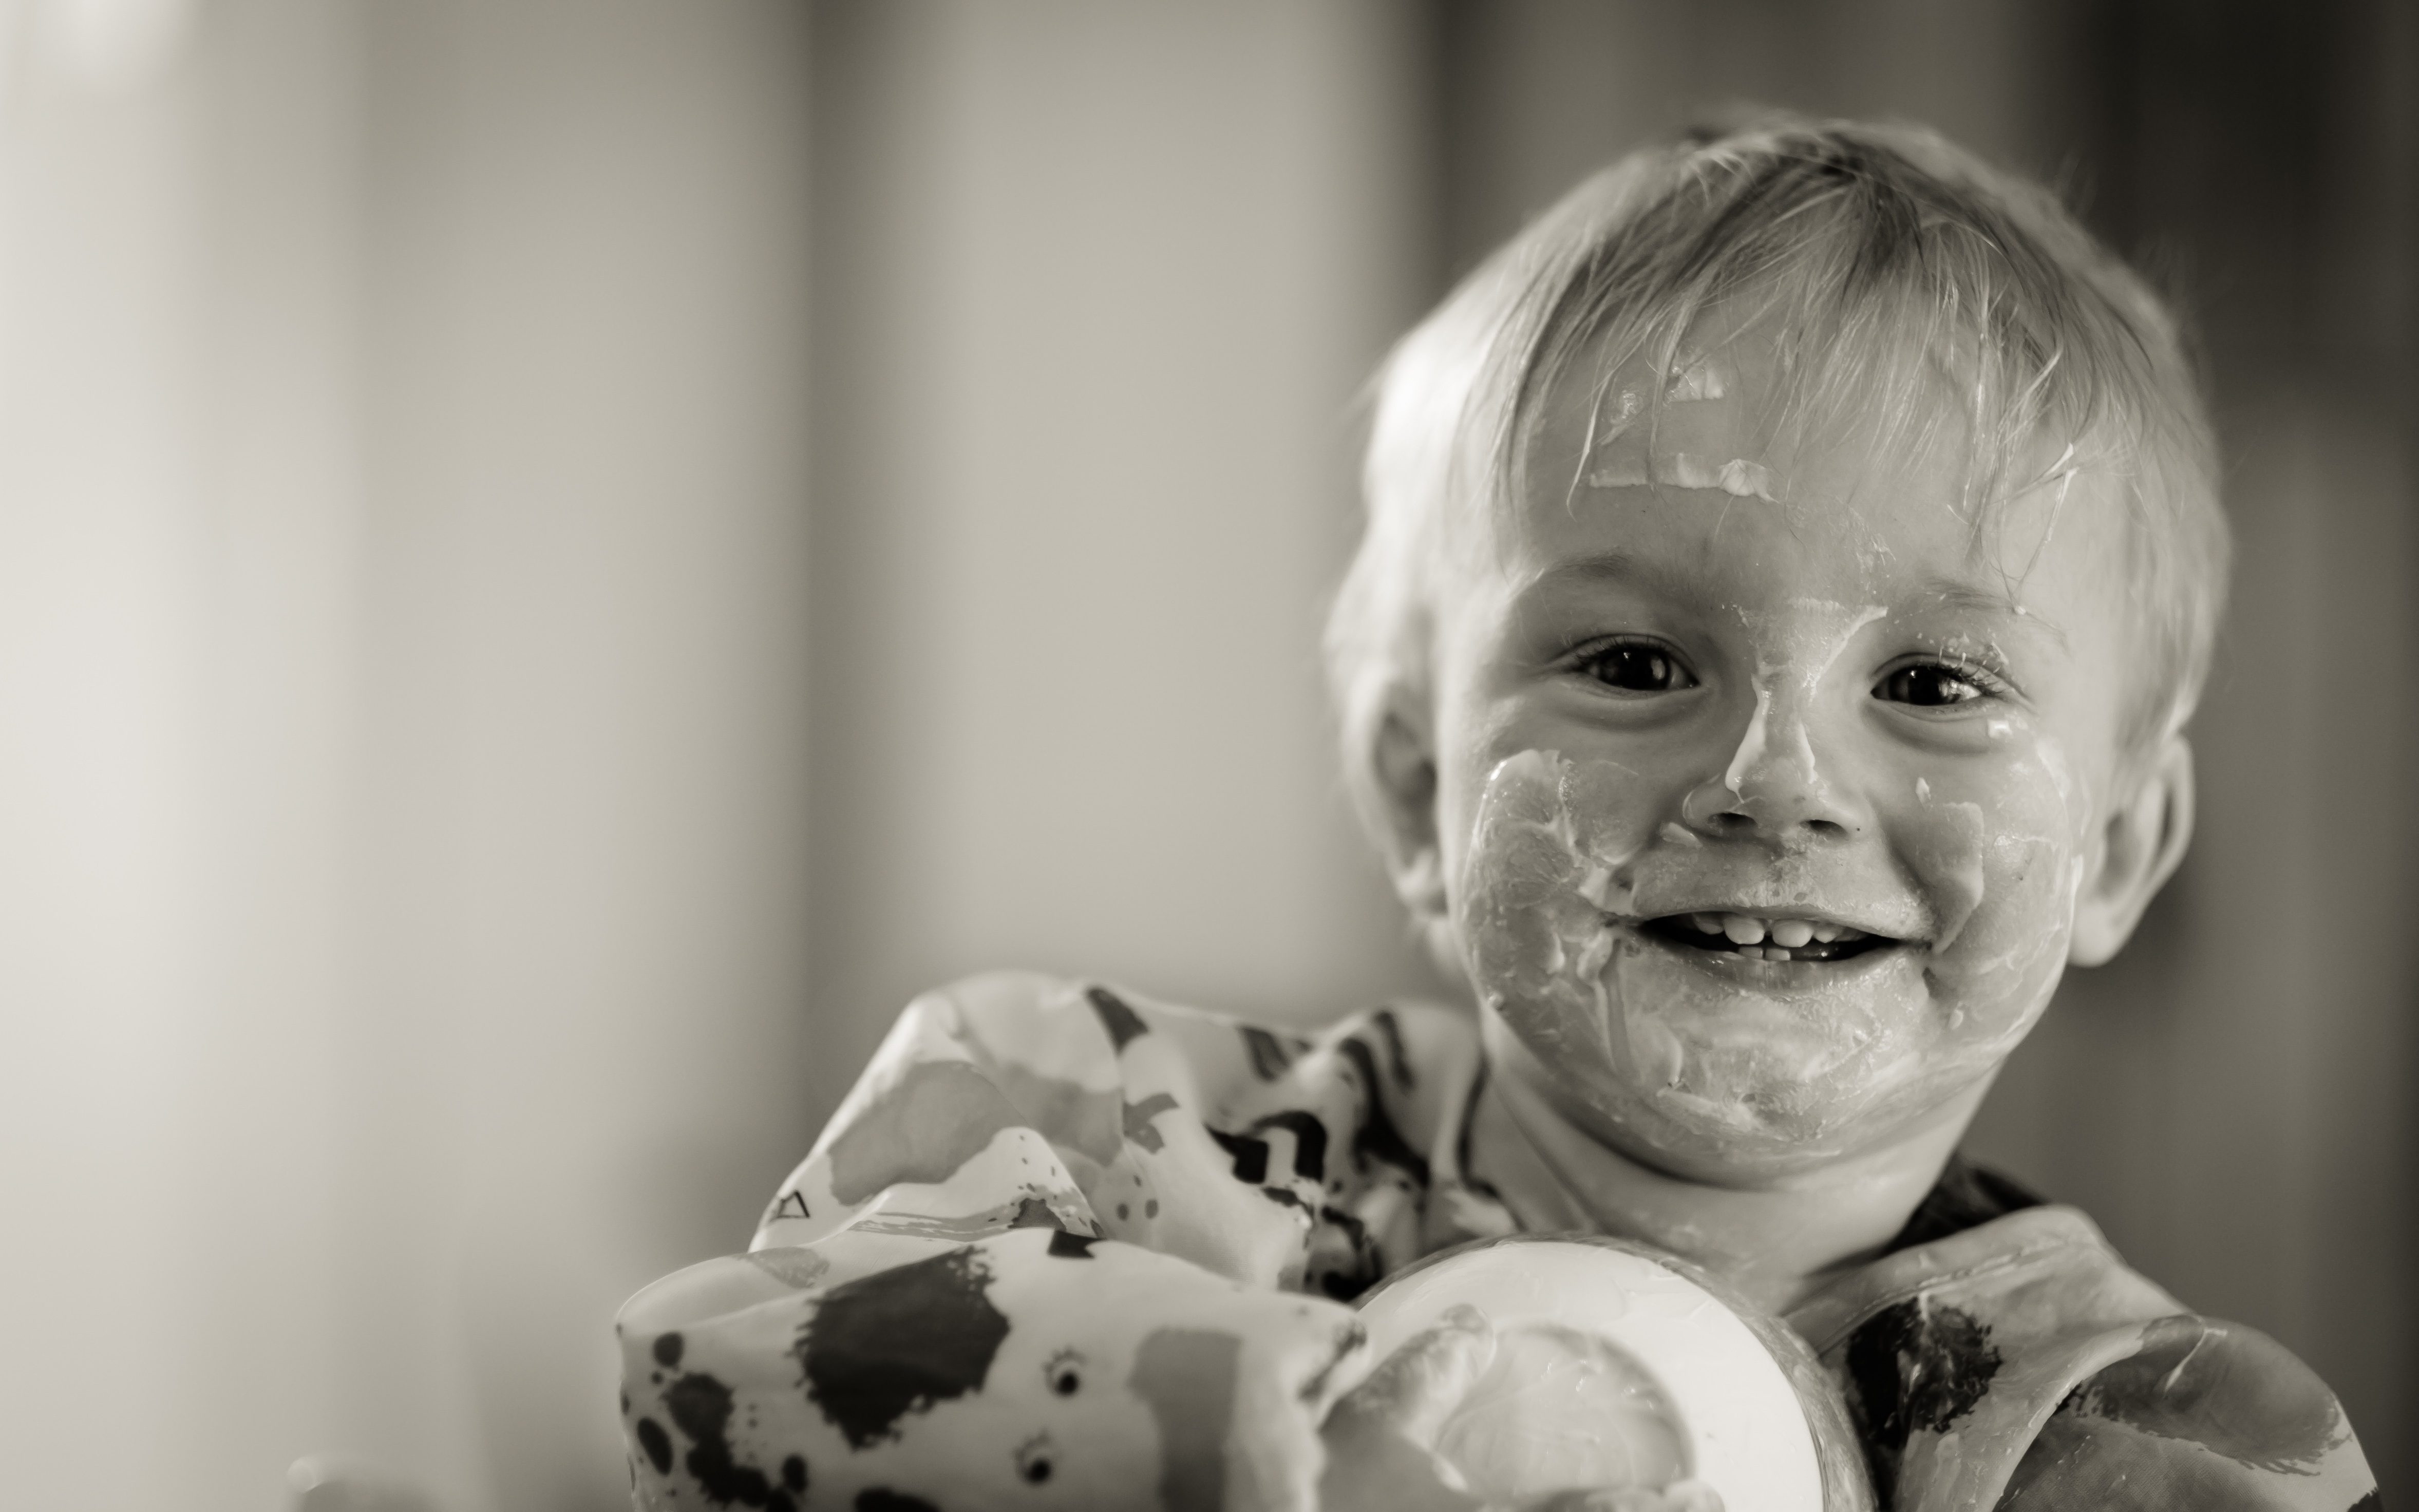
man, person, black and white, people, white, photography, boy, kid, male, portrait, child, black, monochrome, facial expression, childhood, smile, preschooler, face, eating, yogurt, messy, happy, infant, toddler, eye, head, photograph, skin, adorable, child eating, monochrome photography, portrait photography